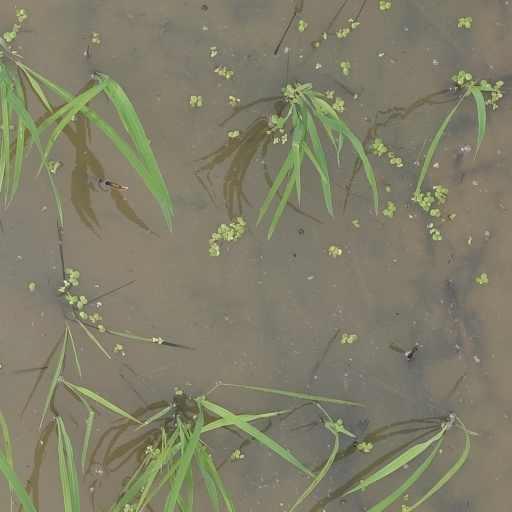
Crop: rice